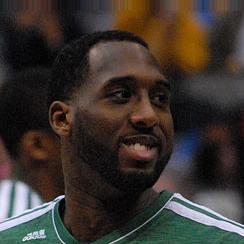
Age: 26